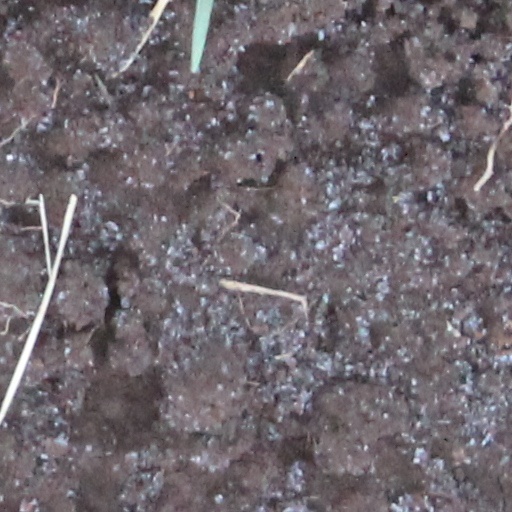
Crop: wheat